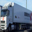
Label: truck